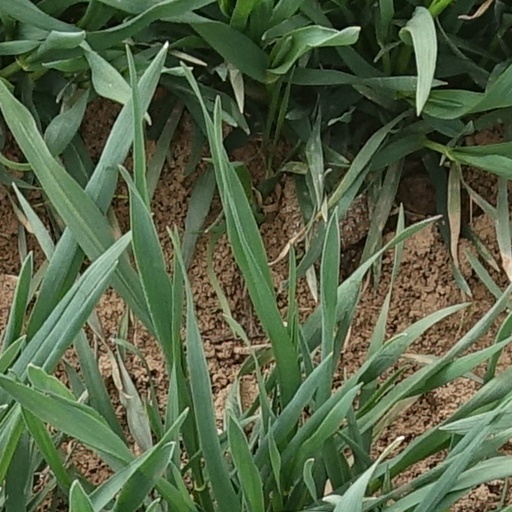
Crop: wheat